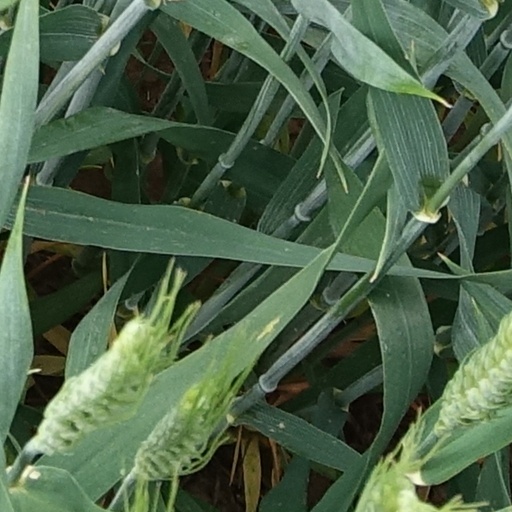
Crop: wheat